Patricia Redlich

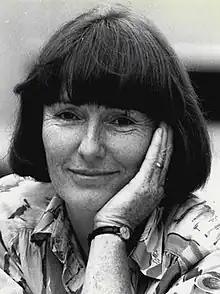
Redlich in 1988

Patricia Redlich (1 December 1940 – 30 August 2011) was an Irish clinical psychologist, journalist, broadcaster and trade unionist. An active trade unionist and member of the Workers' Party in the 1970s and 1980s, Redlich frequently spoke of the need for equality for women in the workplace. As a feminist, she rejected more radical elements in the movement and emphasised the need to take a moderate approach to secure legislative changes. In the mid-1980s, she moved away from the ideology of Marxism, pre-empting the fall of the Soviet Union and the rapid decline of communist parties across Europe, including the Workers' Party, that occurred at the end of the decade. Following her retirement from the Eastern Health Board in 1985, Redlich worked primarily in journalism and broadcasting, becoming a contributor to both national newspapers and RTÉ and BBC broadcasts. From the 1990s onwards, Redlich was popular as an agony aunt, with her column in the "Sunday Independent" considered to be one of the paper's most popular columns.